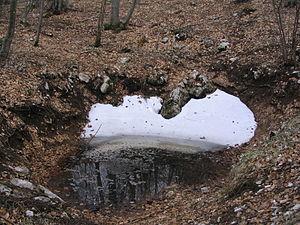
Une doline est une forme caractéristique d'érosion des calcaires en contexte karstique. La dissolution des calcaires de surface conduit à la formation de dépressions circulaires mesurant de quelques mètres à plusieurs centaines de mètres de diamètre. Leur fond est souvent occupé par des argiles de décalcification ou terra rossa, fertiles et plus ou moins imperméables. La rétention locale d'eau qu'elle permet les rend propices au développement d'un microclimat spécifique et d'une riche végétation, qui contraste avec le plateau calcaire environnant, leur conférant une fonction d'habitat et éventuellement de refuge naturel pour de nombreuses espèces.
Les eaux temporaires désignent les lacs peu profonds, les étangs, les mares, les marais, les zones inondables, les cours d’eau qui ne contiennent de l’eau que pour une durée limitée et qui le reste du temps sont à sec. Les eaux temporaires peuvent être lotique ou lentique. La présence intermittente de l’eau et l’habitat aquatique éphémère qui en résulte distinguent les eaux temporaires des autres habitats aquatiques.